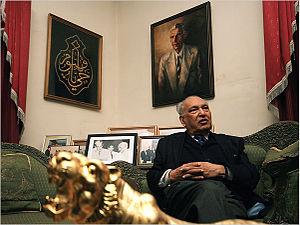
Sharifuddin Pirzada est un homme politique pakistanais, né le 12 juin 1923 à Burhanpur, alors situé dans le Raj britannique et mort le 2 juin 2017 à Karachi, dans la province du Sind. Il a surtout été en fonction sous les deux premiers régimes militaires du pays.